David Dacko

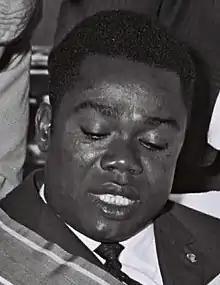
Dacko in 1962

David Dacko (24 March 1930 – 20 November 2003) was a Central African politician who served as the first President of the Central African Republic from 14 August 1960 to 1 January 1966 and as the third President of the Central African Republic from 21 September 1979 to 1 September 1981. He also served as Prime Minister of the Central African Republic from 1 May 1959 to 14 August 1960. After his second removal from power in a "coup d'état" led by General André Kolingba, he pursued an active career as an opposition politician and presidential candidate with many loyal supporters; Dacko was an important political figure in the country for over 50 years.